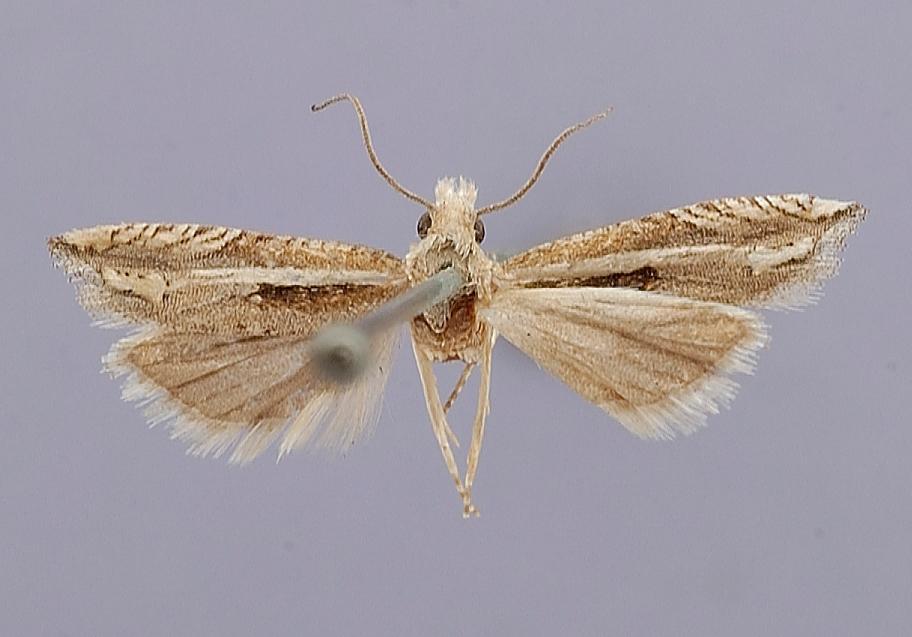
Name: Semasia clavana
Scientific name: Semasia clavana Fernald, 1882
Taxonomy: Animalia, Arthropoda, Insecta, Lepidoptera, Tortricidae
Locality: [Not Stated], Massachusetts, United States
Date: August 8